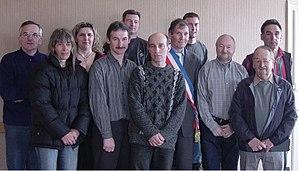
PHOTO DE LA chapelle XIXème de MEURCOURT .VILLAGE DE FRANCE
Meurcourt est une commune française située dans le département de la Haute-Saône, en région Bourgogne-Franche-Comté.